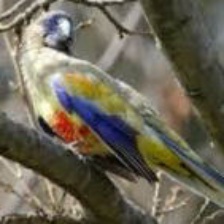
Species: EASTERN BLUEBONNET
Scientific name: NORTHIELLA HAEMATOGASTER